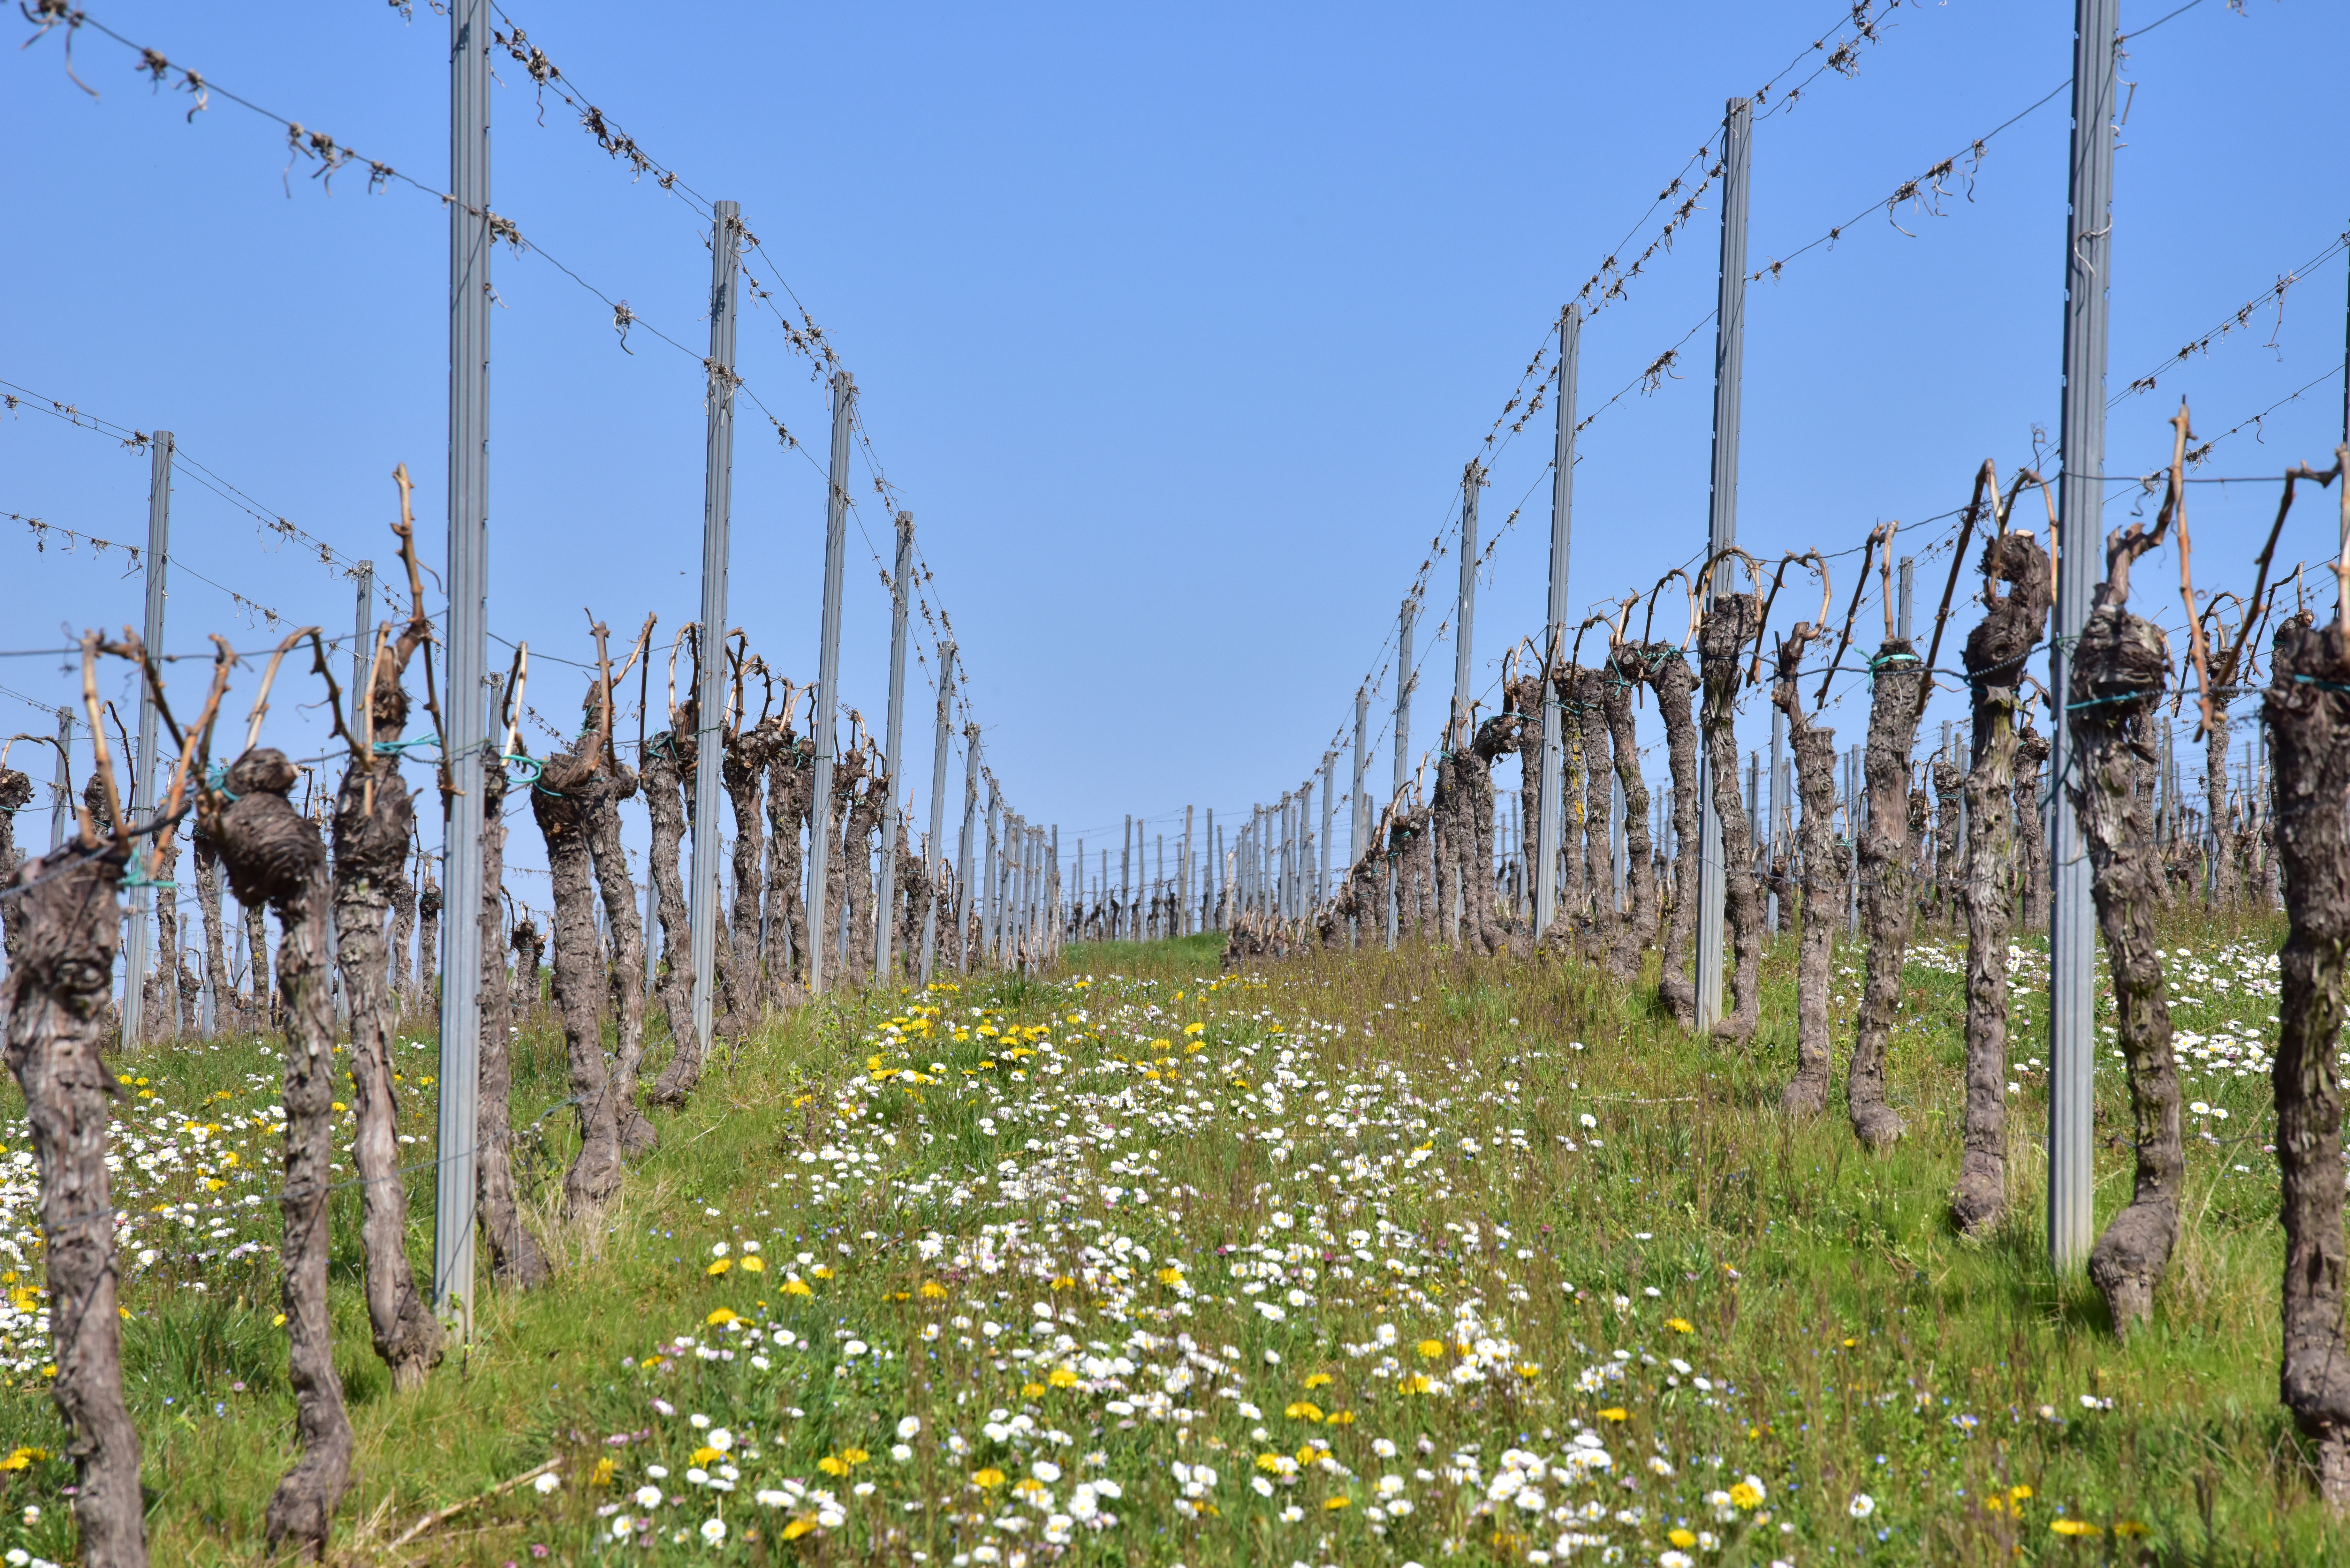
spring, flower, sky, plant, plant community, ecoregion, nature, People in nature, natural landscape, biome, grass, agriculture, electricity, fence, overhead power line, grassland, wire fencing, herbaceous plant, petal, groundcover, terrestrial plant, meadow, landscape, flowering plant, field, grass family, prairie, plantation, electrical supply, tree, Forb, camomile, public utility, crop, annual plant, shrub, wildflower, daisy family, plant stem, chamaemelum nobile, herb, forest, barbed wire, garden, pasture, asterales